Uma Maheswarar Temple, Konerirajapuram

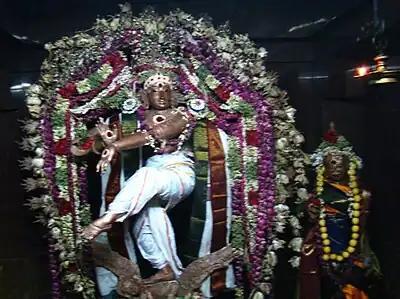
Konerirajapuram Nataraja

The presiding deity is Shiva. The goddess is Angavala Nayaki. Hymns in praise of the temple have been composed by Sambandar and Thirunavukkarasar. There are also shrines to Brahma and Vishnu within the complex. There are also shrines for Ganesha and Murugan as Vaidyanathaswami.